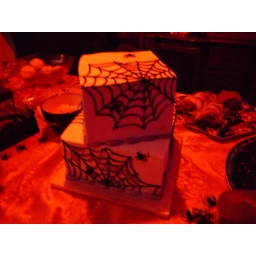
Spooky cake in blood red light